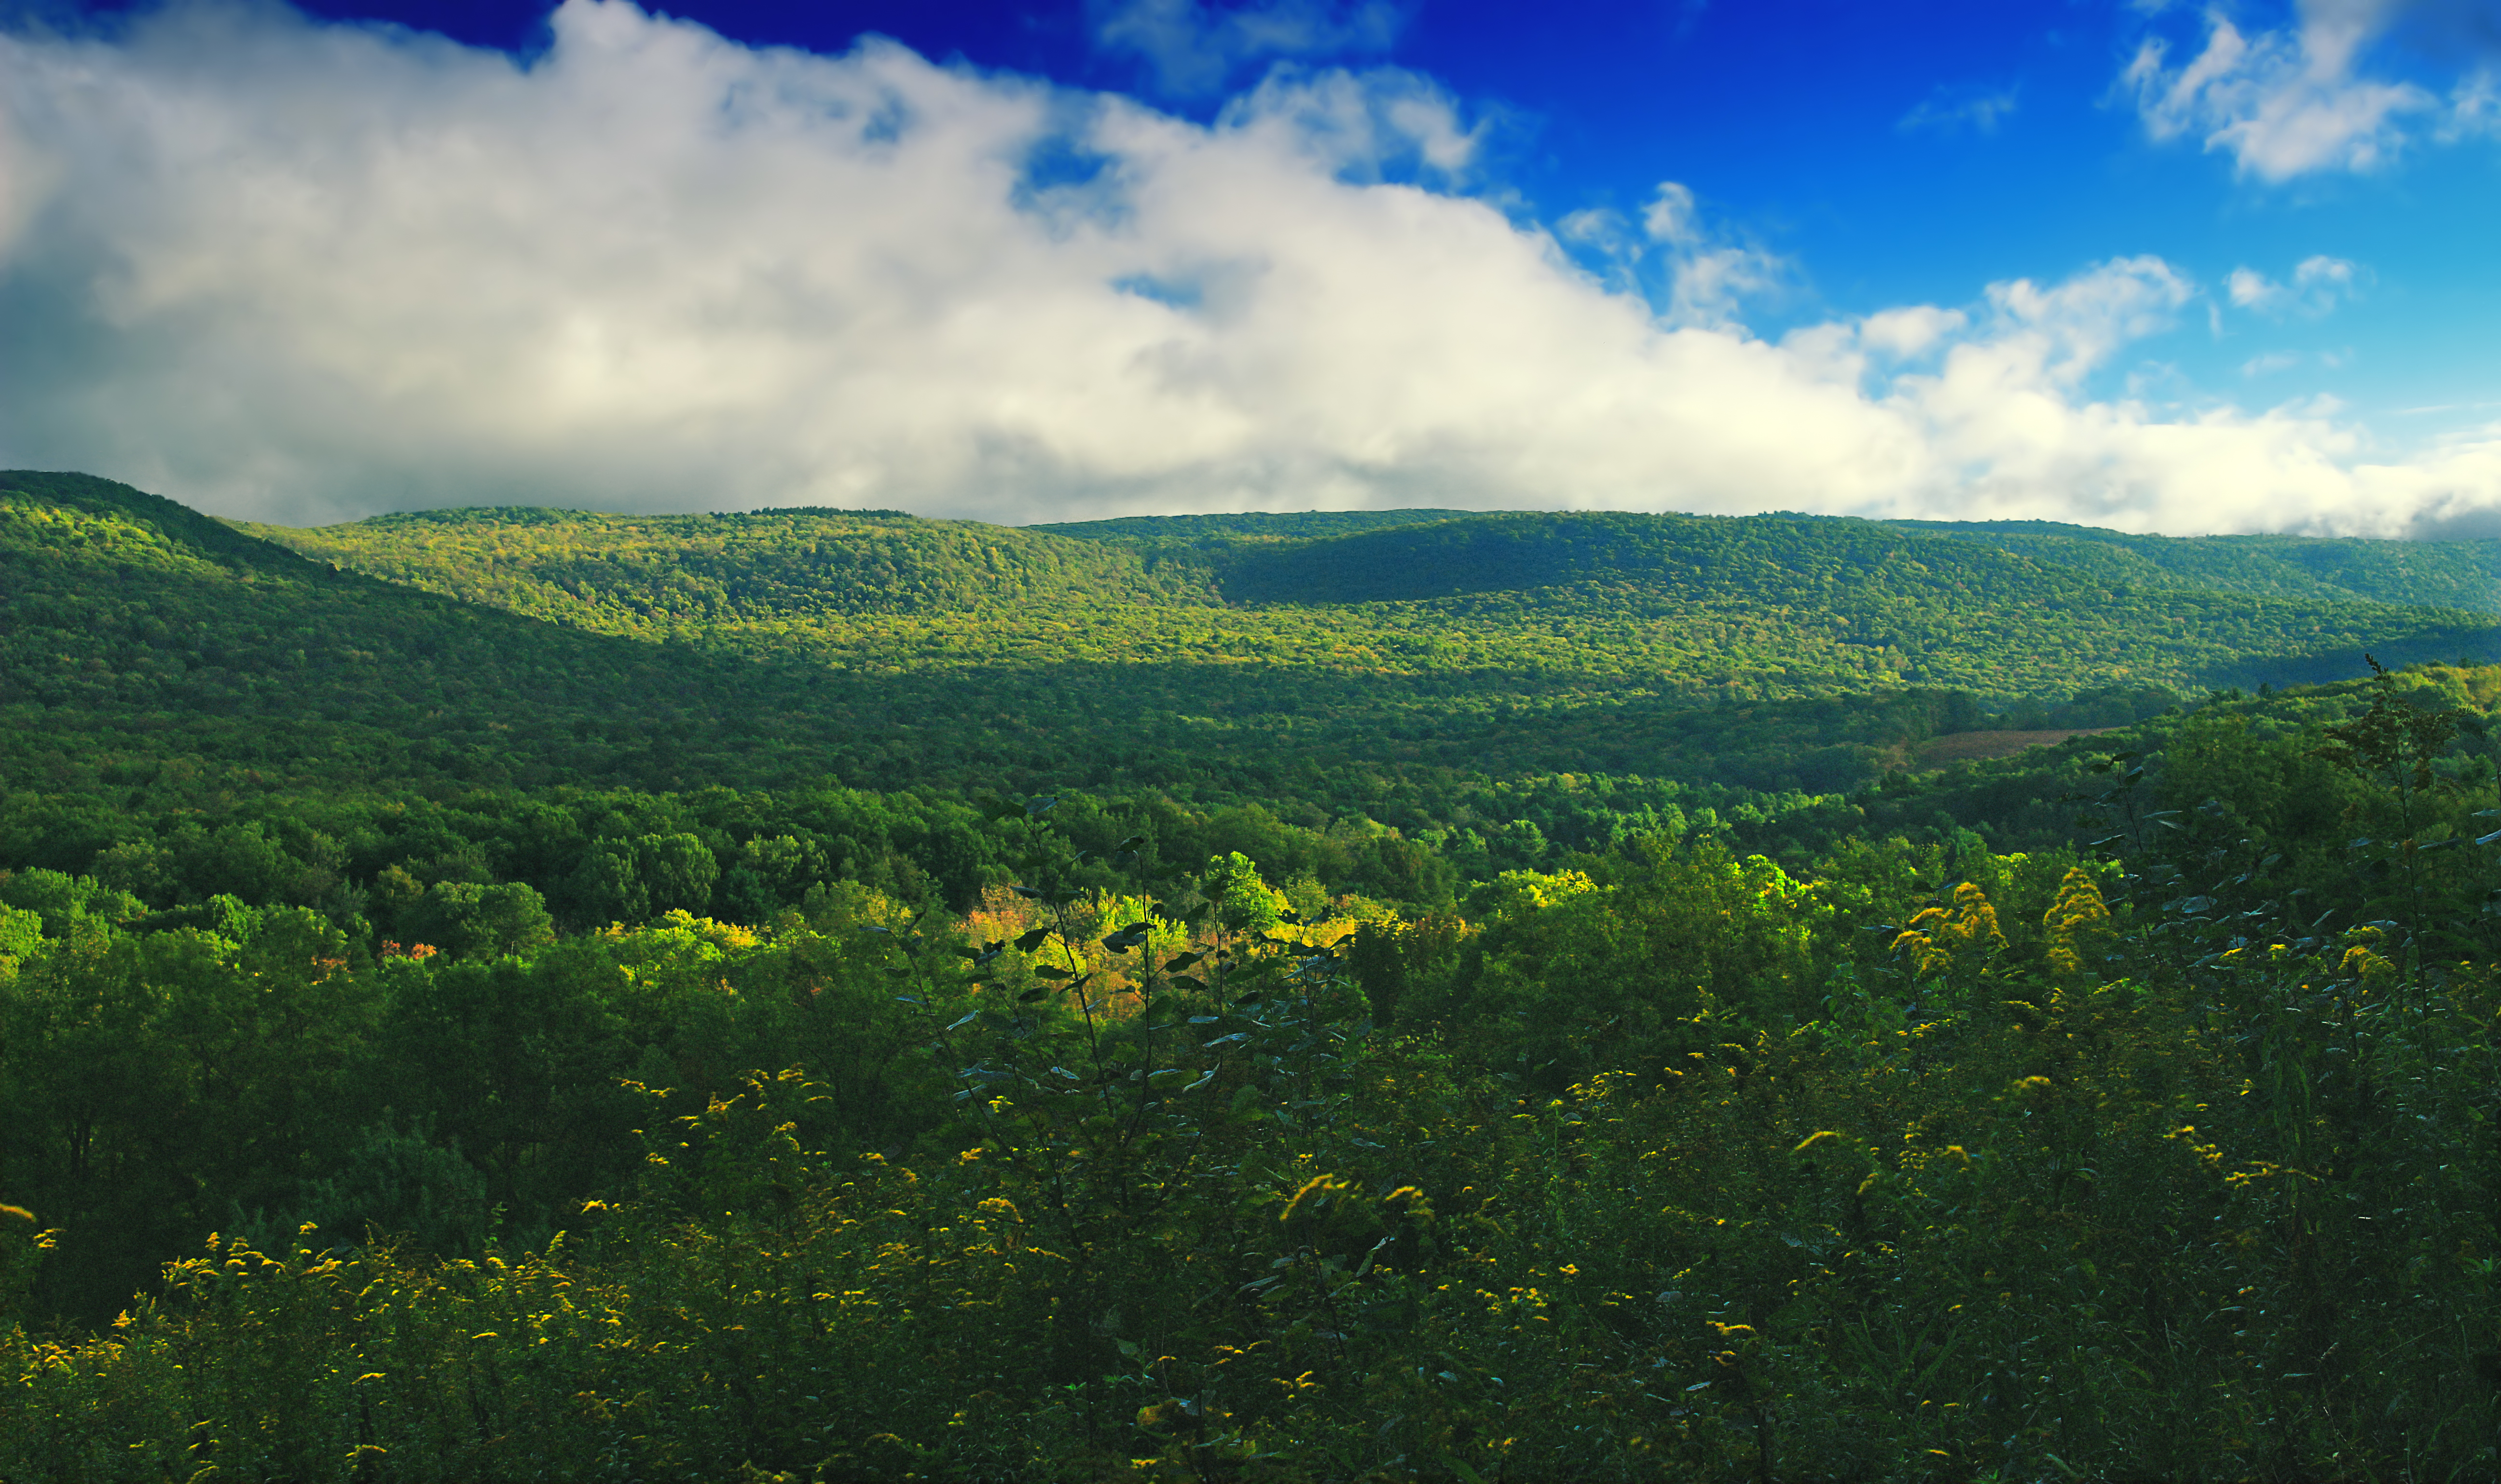
landscape, tree, nature, forest, grass, horizon, wilderness, mountain, cloud, plant, sky, hiking, field, meadow, prairie, sunlight, morning, leaf, hill, flower, valley, mountain range, summer, green, pasture, ridge, plain, wildflower, trees, hills, creativecommons, clouds, mountains, grassland, vegetation, appalachianmountains, alleghenyplateau, stratocumulus, goldenrod, lycomingcounty, pennsylvania, endlessmountains, merrilllinnconservancy, glacierpoolspreserve, plateau, habitat, ecosystem, rural area, natural environment, geographical feature, atmospheric phenomenon, mountainous landforms